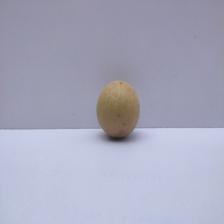
Size: Medium